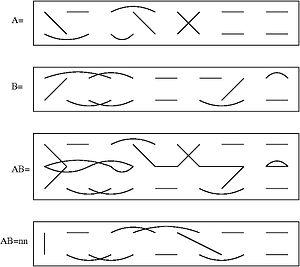
Exemple original de Brauer pour le produit de deux éléments de l'algèbre de Brauer.